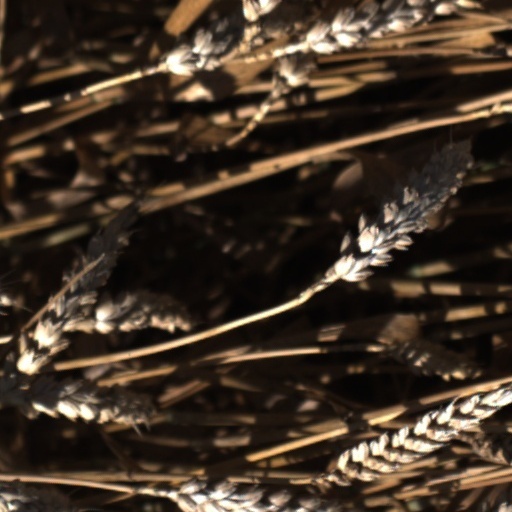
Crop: wheat